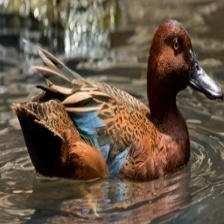
Species: CINNAMON TEAL
Scientific name: ANAS CYANOPTERA
ImageNet parent category: drake